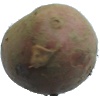
Label: Potato Red 1